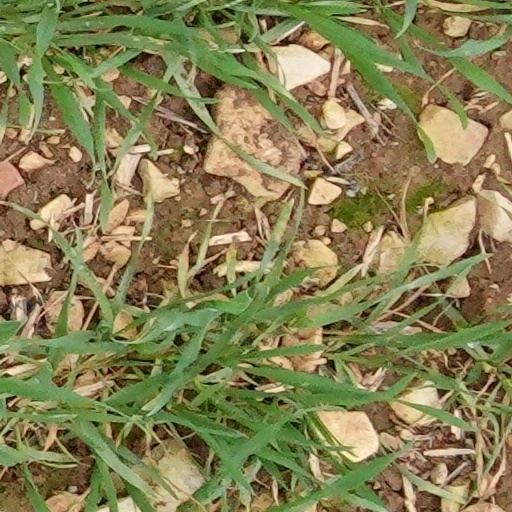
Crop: wheat